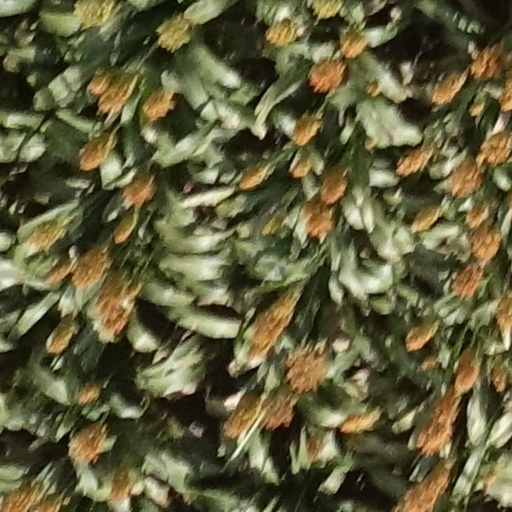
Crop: sorghum